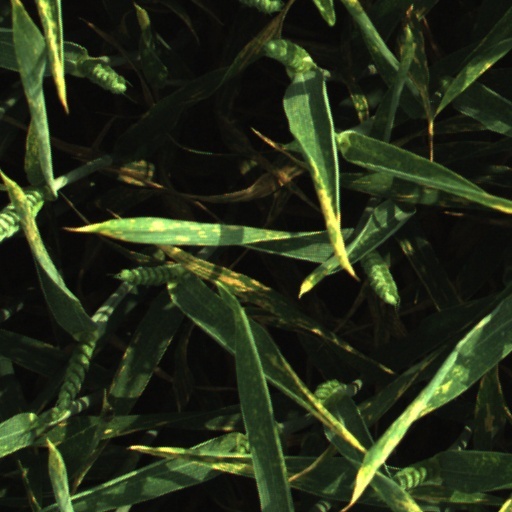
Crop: wheat